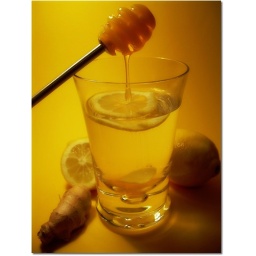
Honey, lemon and fresh ginger in a glass of hot water as suggested by the Incredible How...